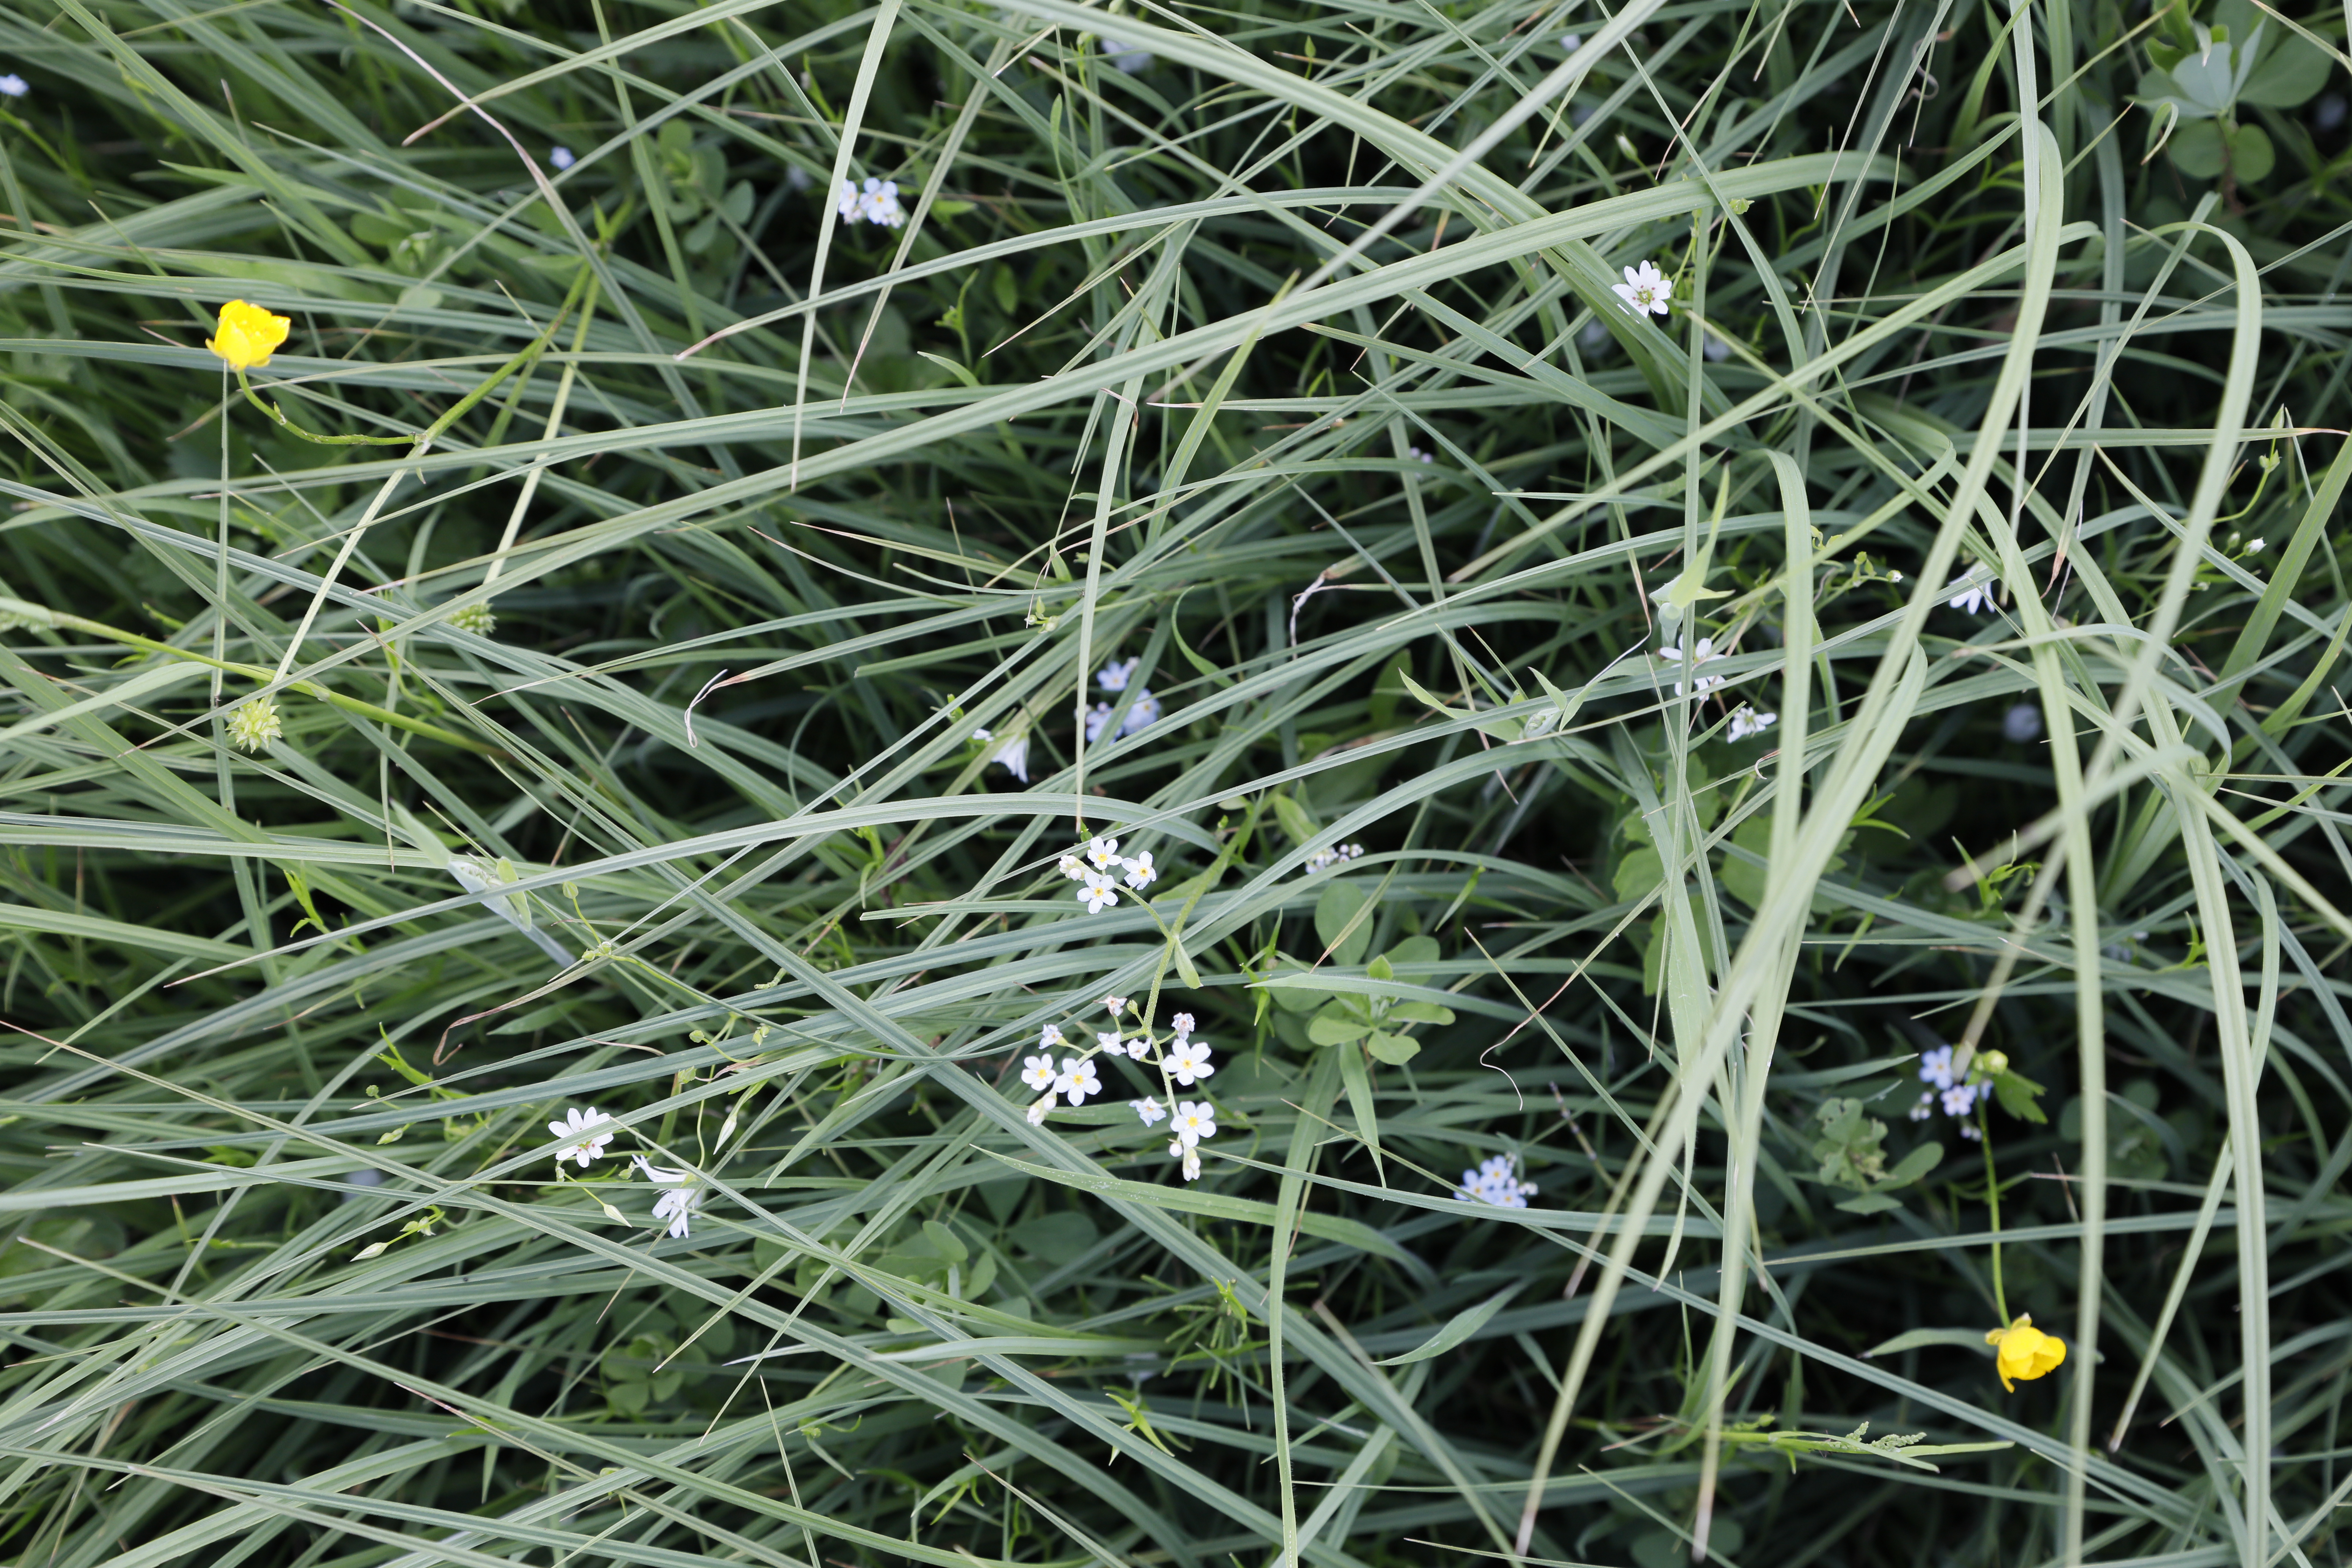
Plant species: Buttercup * (aggregate), Stellaria palustris, Myosotis scorpioides